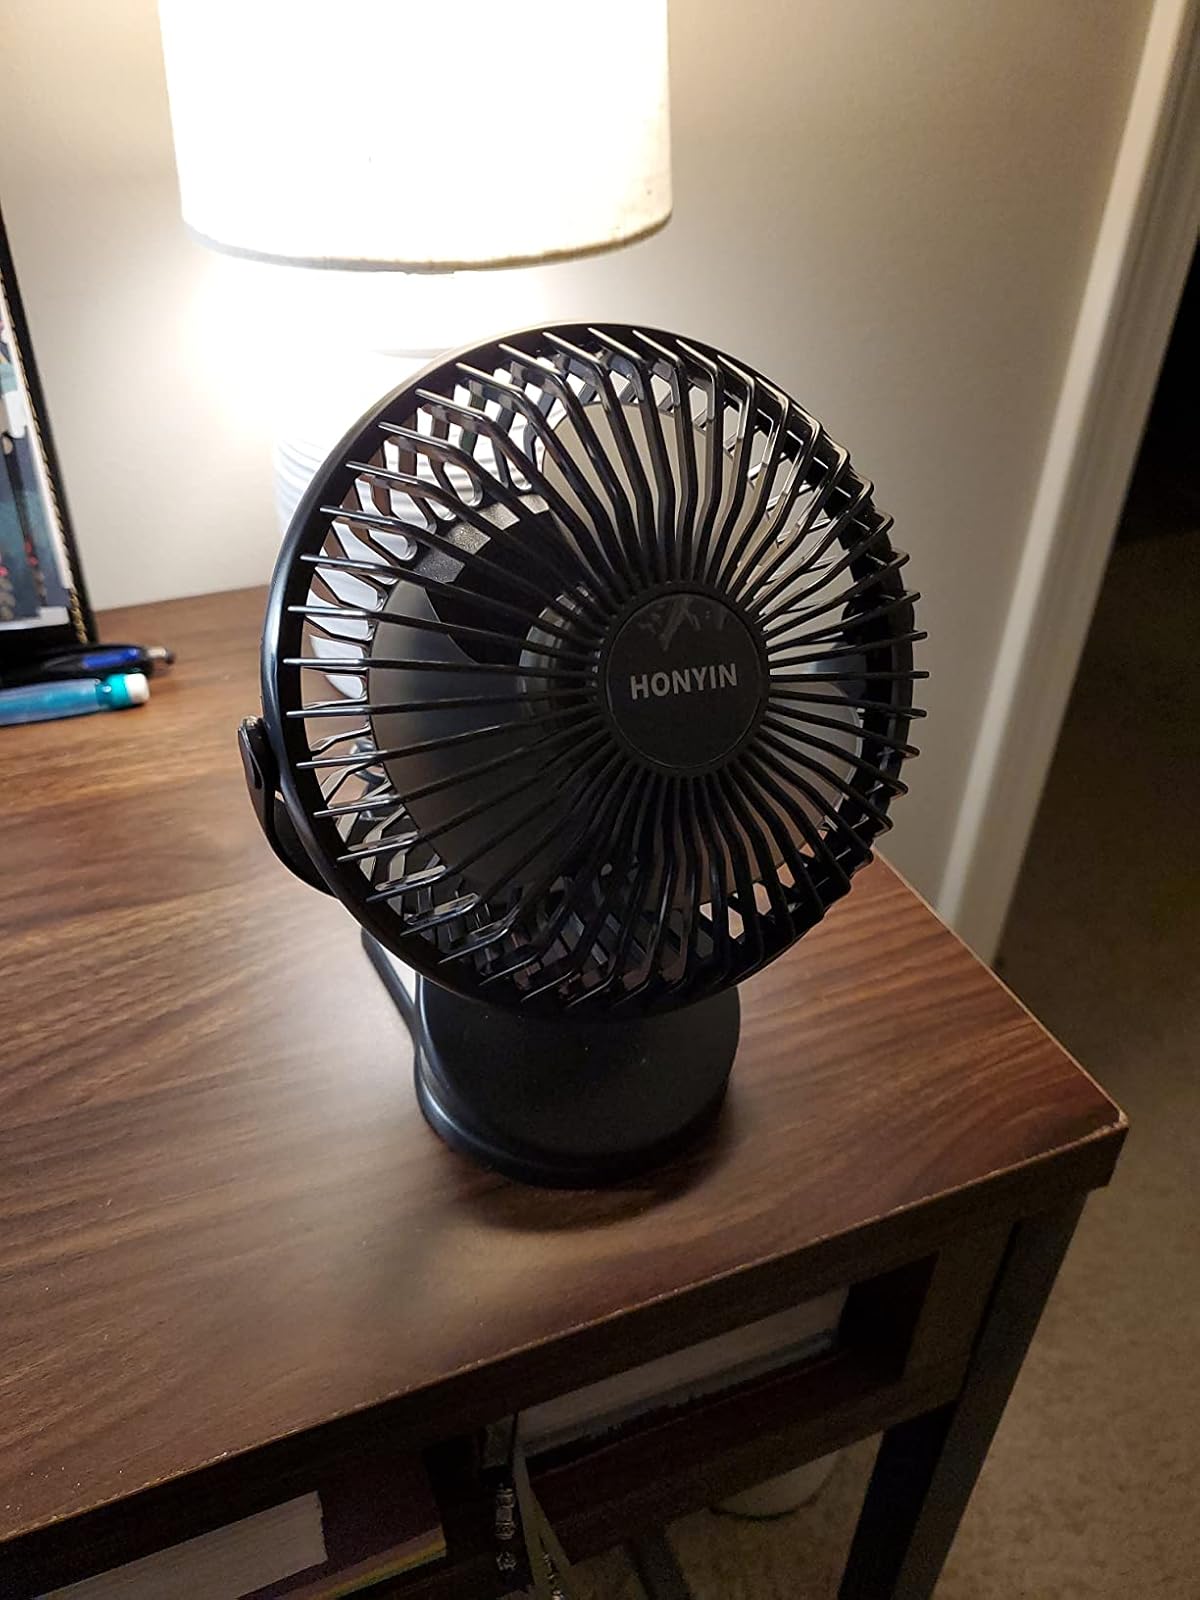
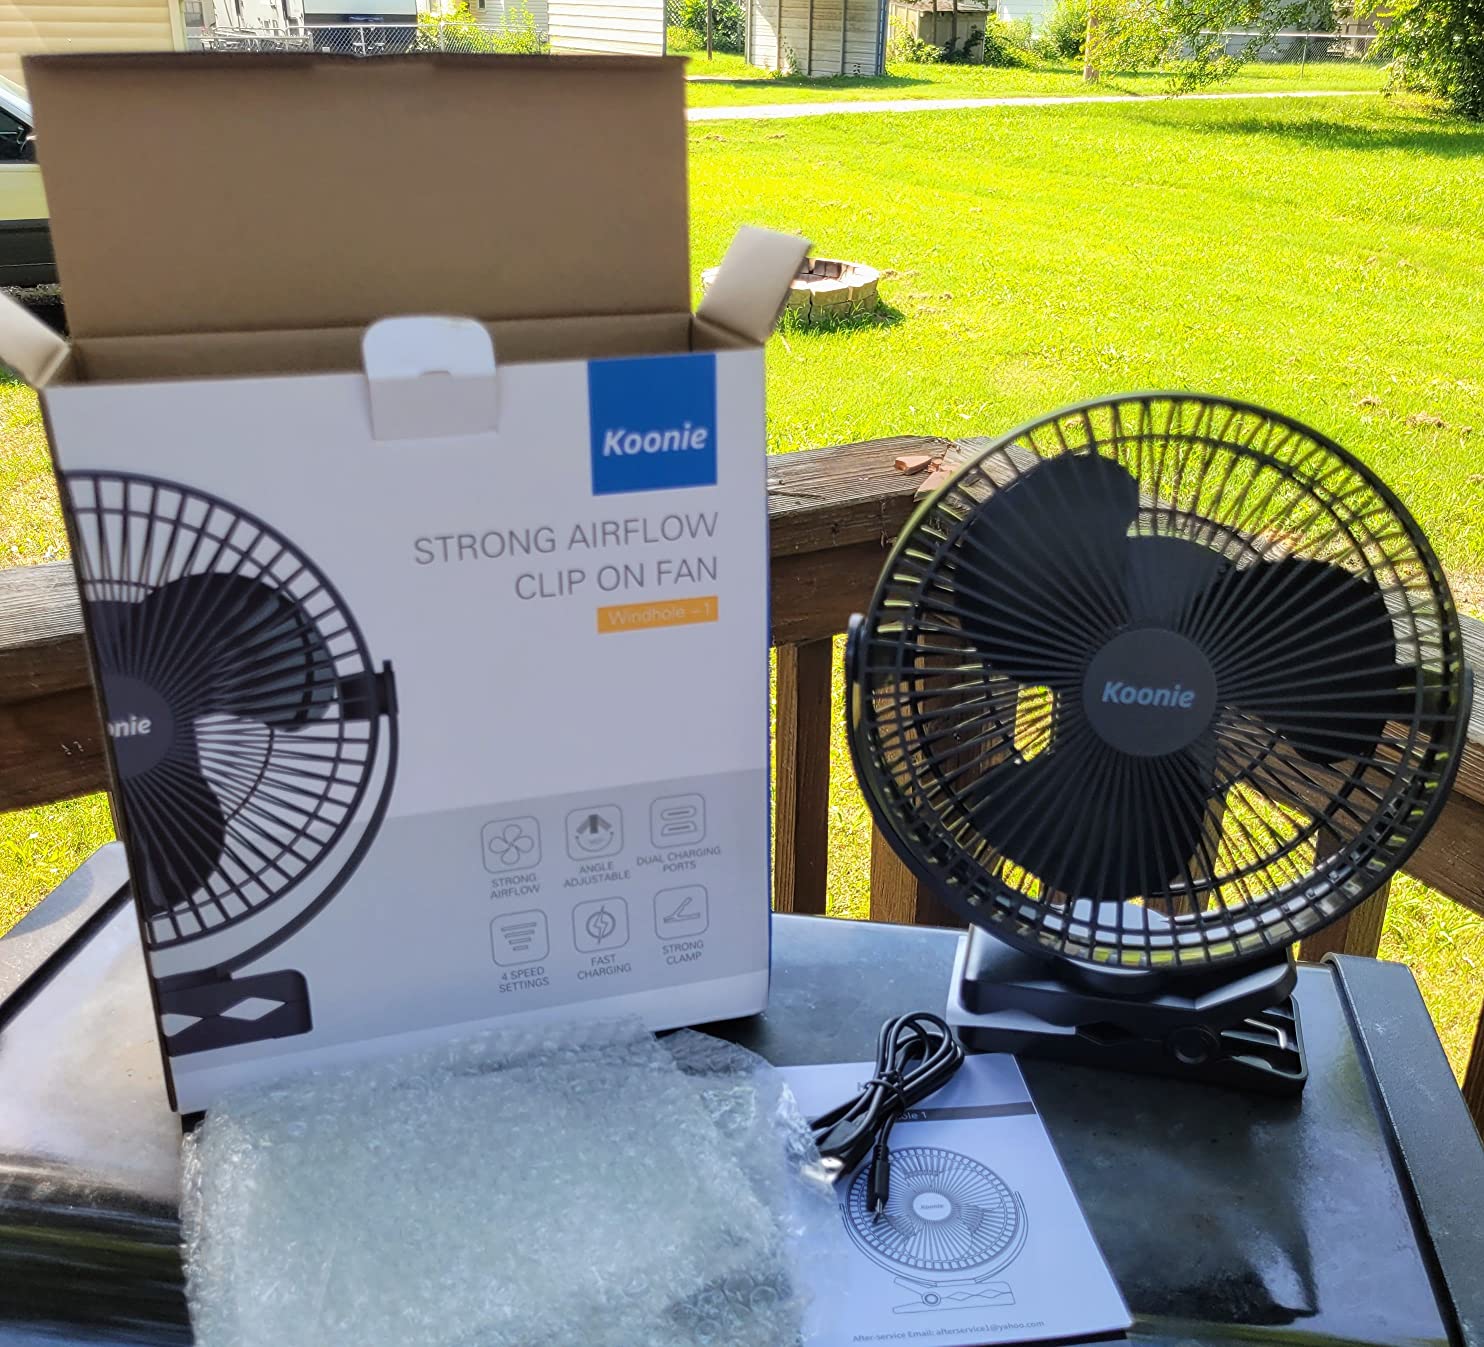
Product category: fan
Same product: no